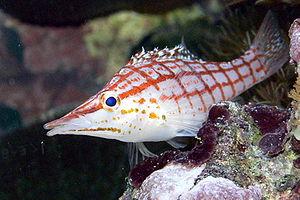
Oxycirrhites typus, communément appelé Bécasse à carreaux, Épervier à nez long ou Poisson-faucon à long nez, est une espèce de poissons marins de la famille des Cirrhitidae. C'est la seule espèce du genre Oxycirrhites.